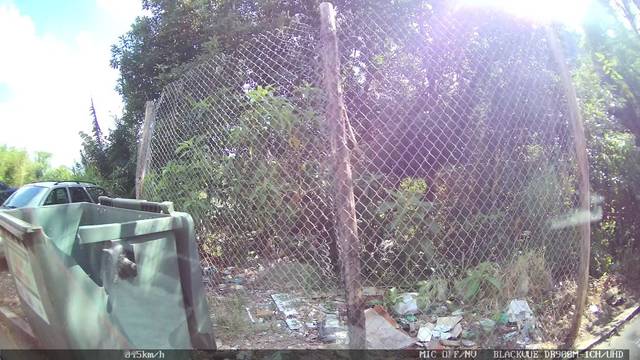
Region: Brazil
Coordinates: -22.504, -43.167